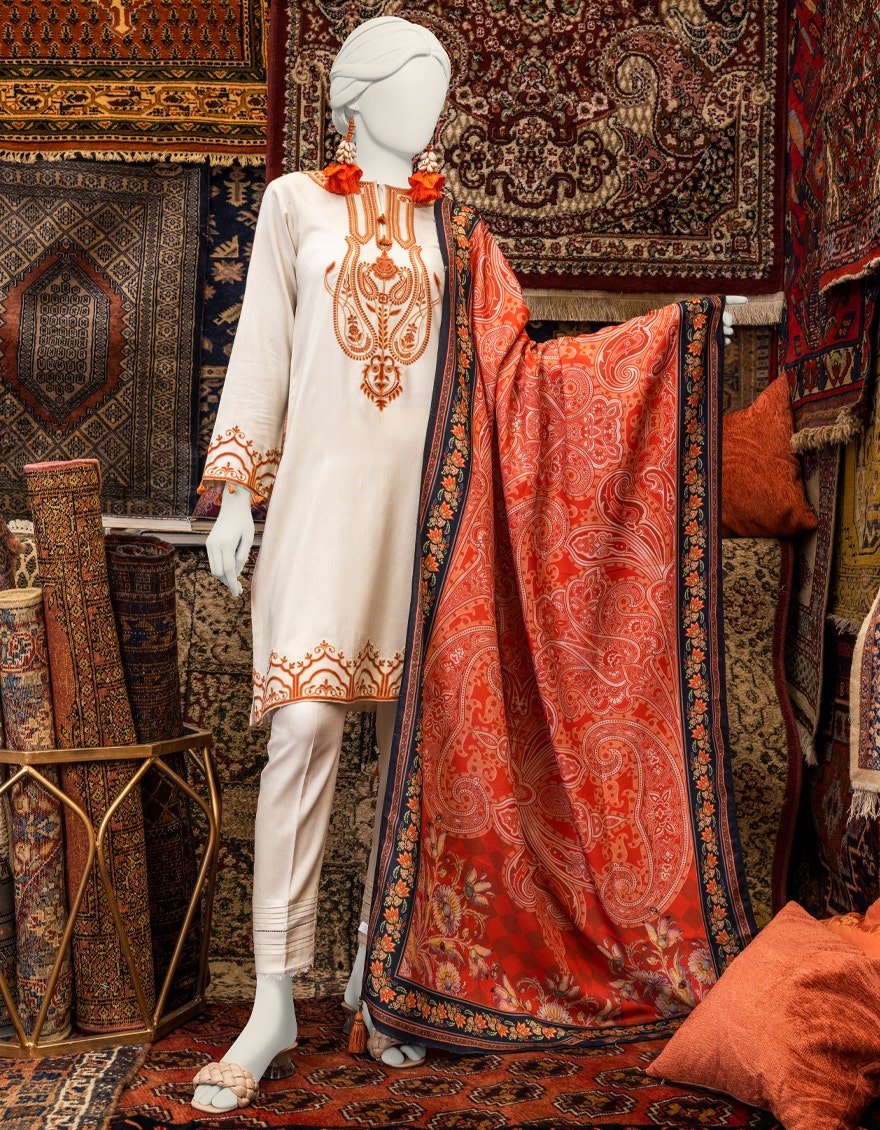
red and white embroidered salwar suit